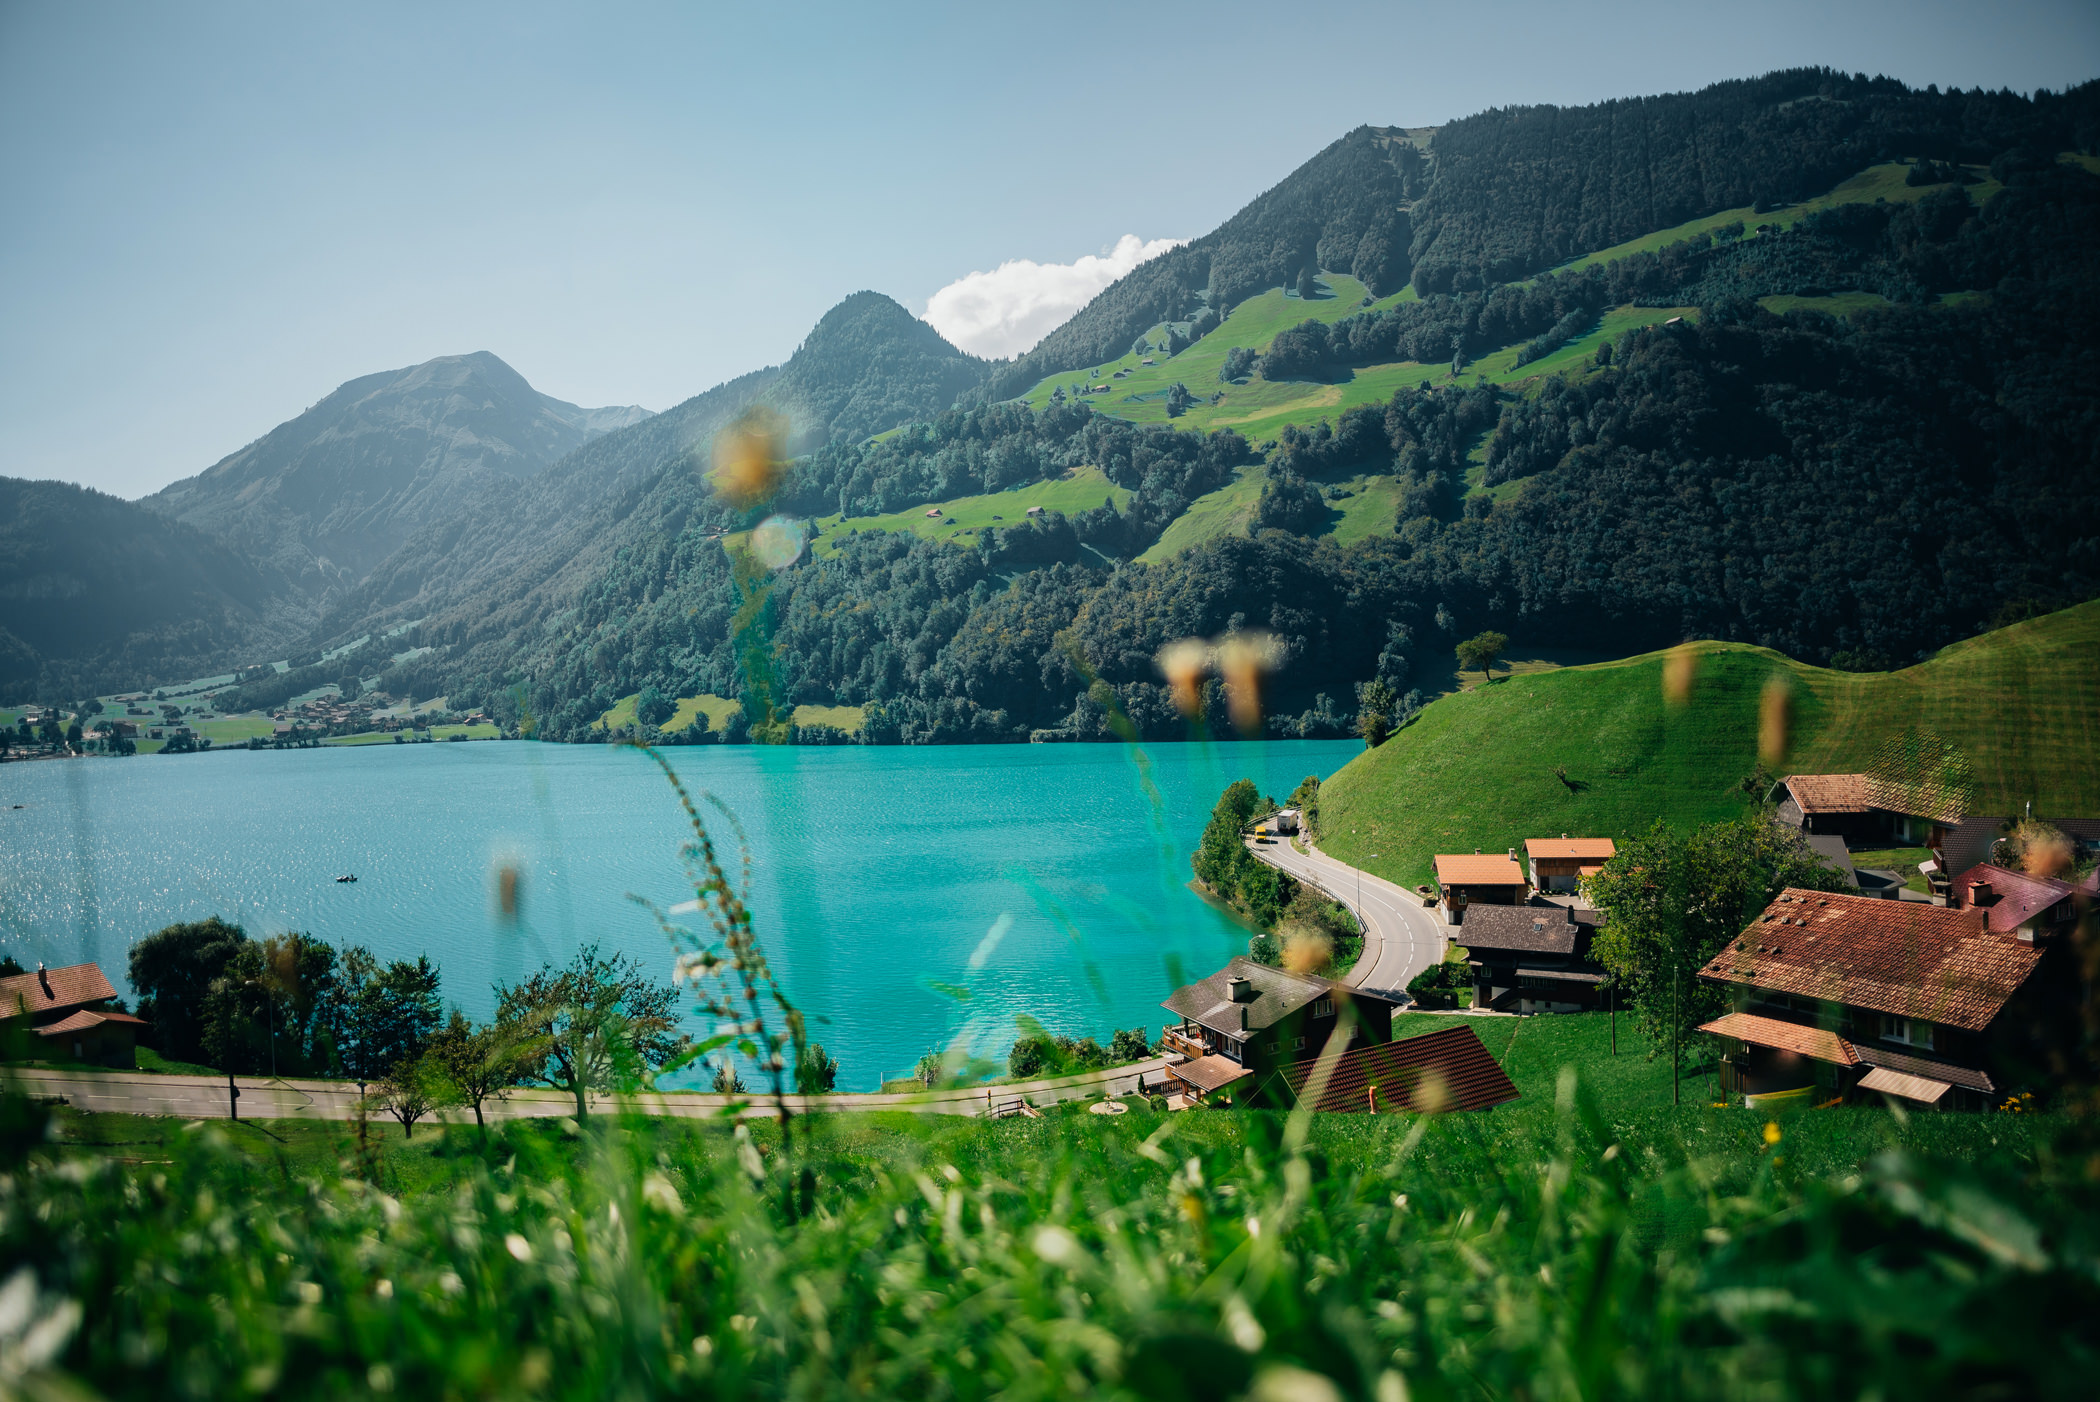
nature, natural landscape, lake, hill station, mountain, mountainous landforms, reservoir, water, highland, water resources, mountain range, wilderness, sky, lake district, hill, mount scenery, tourism, alps, tarn, river, reflection, rural area, landscape, grass, fjord, tree, fell, valley, vacation, village, loch, glacial lake, promontory, mountain village